Monoisotopic mass

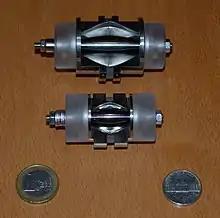
Orbitrap Mass Analyzers

Nominal mass is a term used in high level mass spectrometric discussions, it can be calculated using the mass number of the most abundant isotope of each atom, without regard for the mass defect. For example, when calculating the nominal mass of a molecule of nitrogen (N) and ethylene (CH) it comes out as.